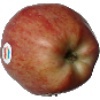
Label: Apple Red 1